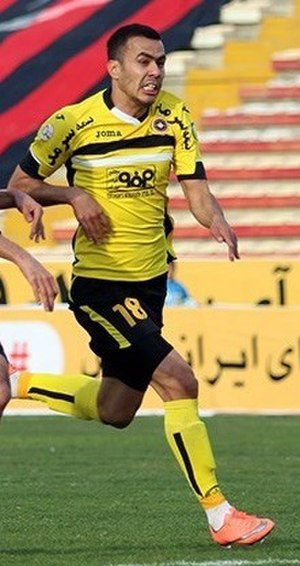
Fozil Musaev
Fozil Musaev er en uzbekistansk fodboldspiller.